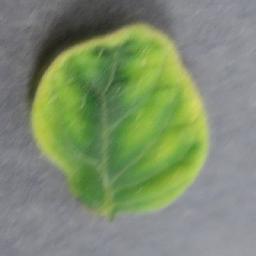
Label: Tomato___Tomato_Yellow_Leaf_Curl_Virus